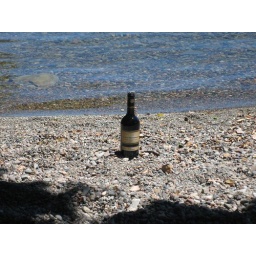
bottle by the lake